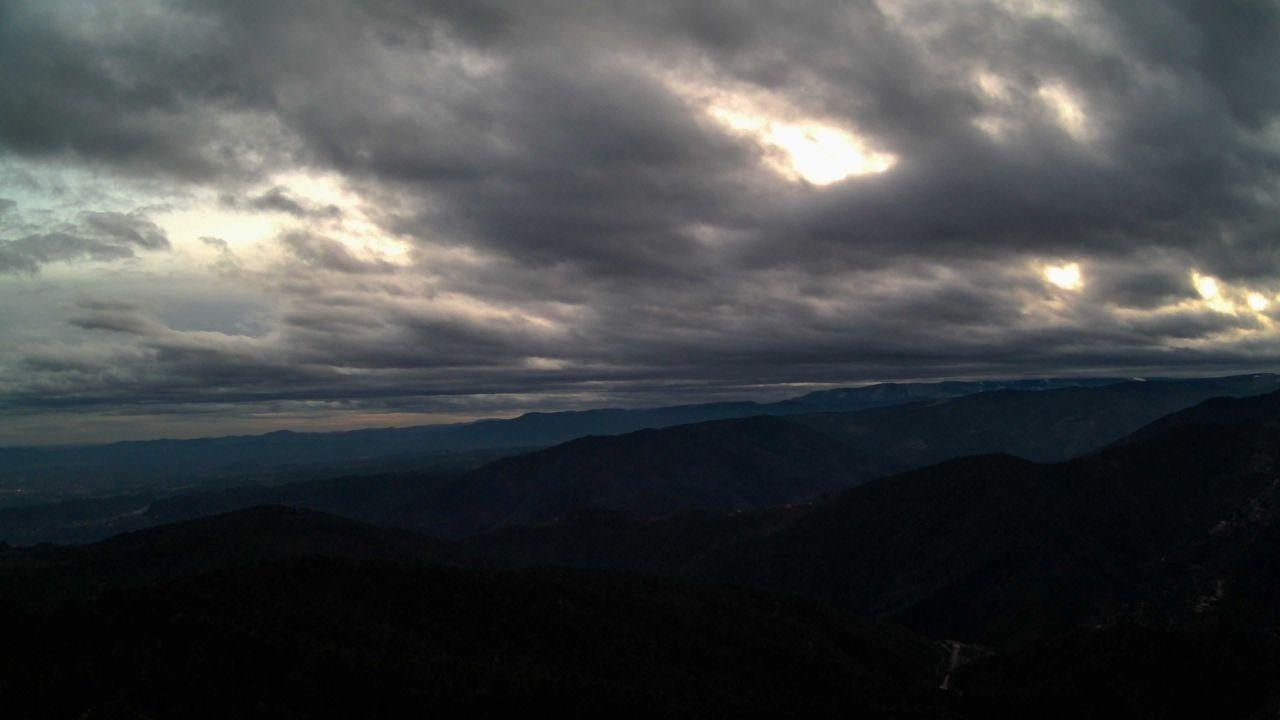
Fire: no
Smoke: no